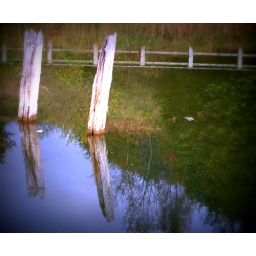
Two wooden posts reflected in the water